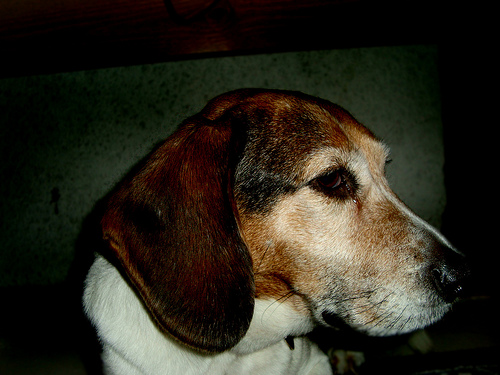
Breed: beagle